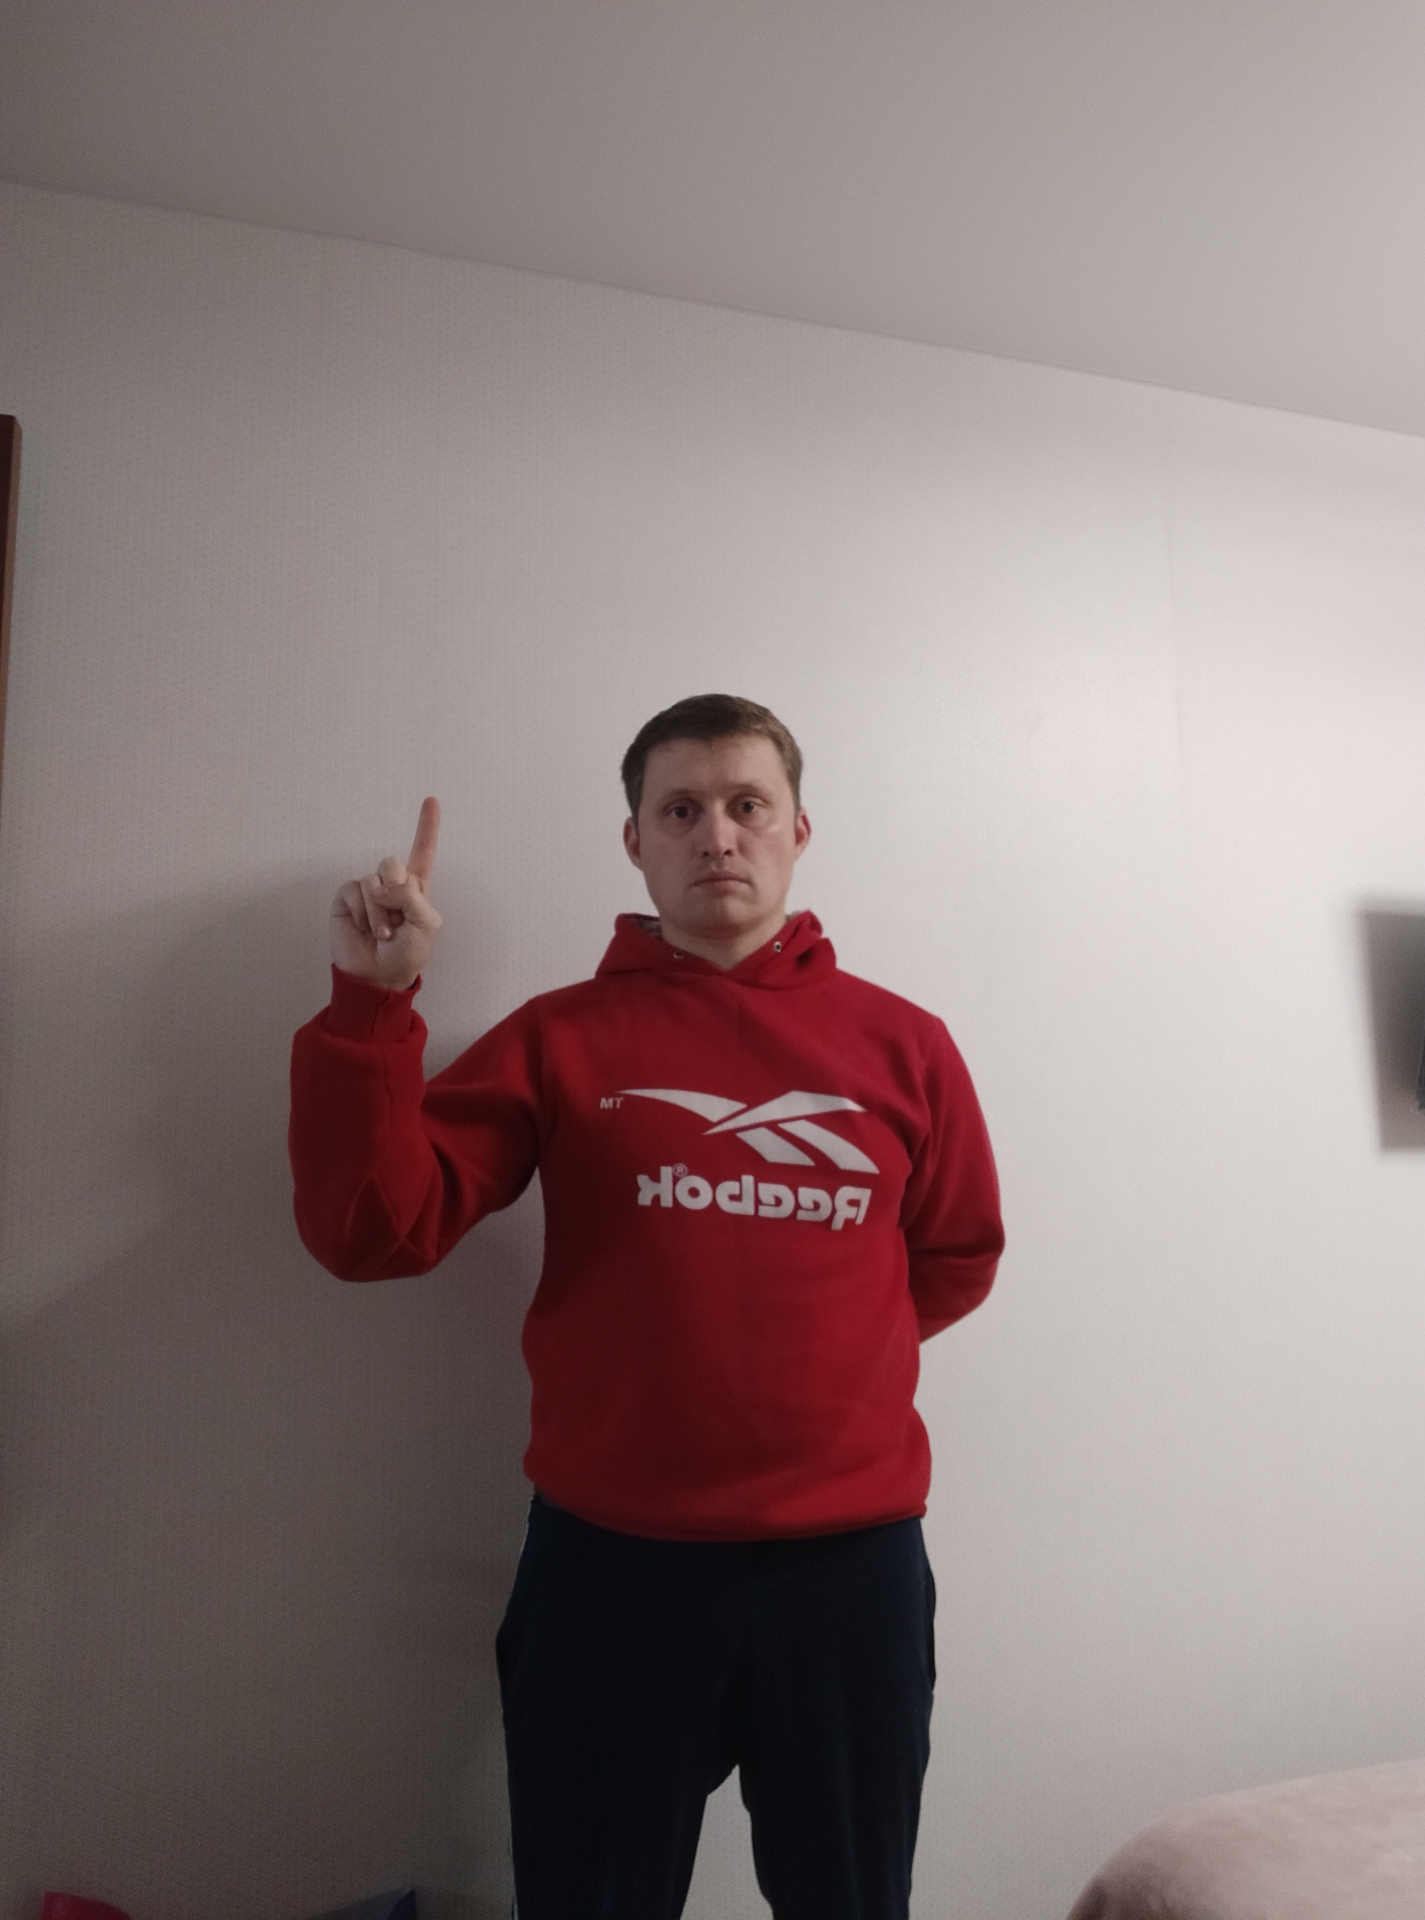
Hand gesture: one